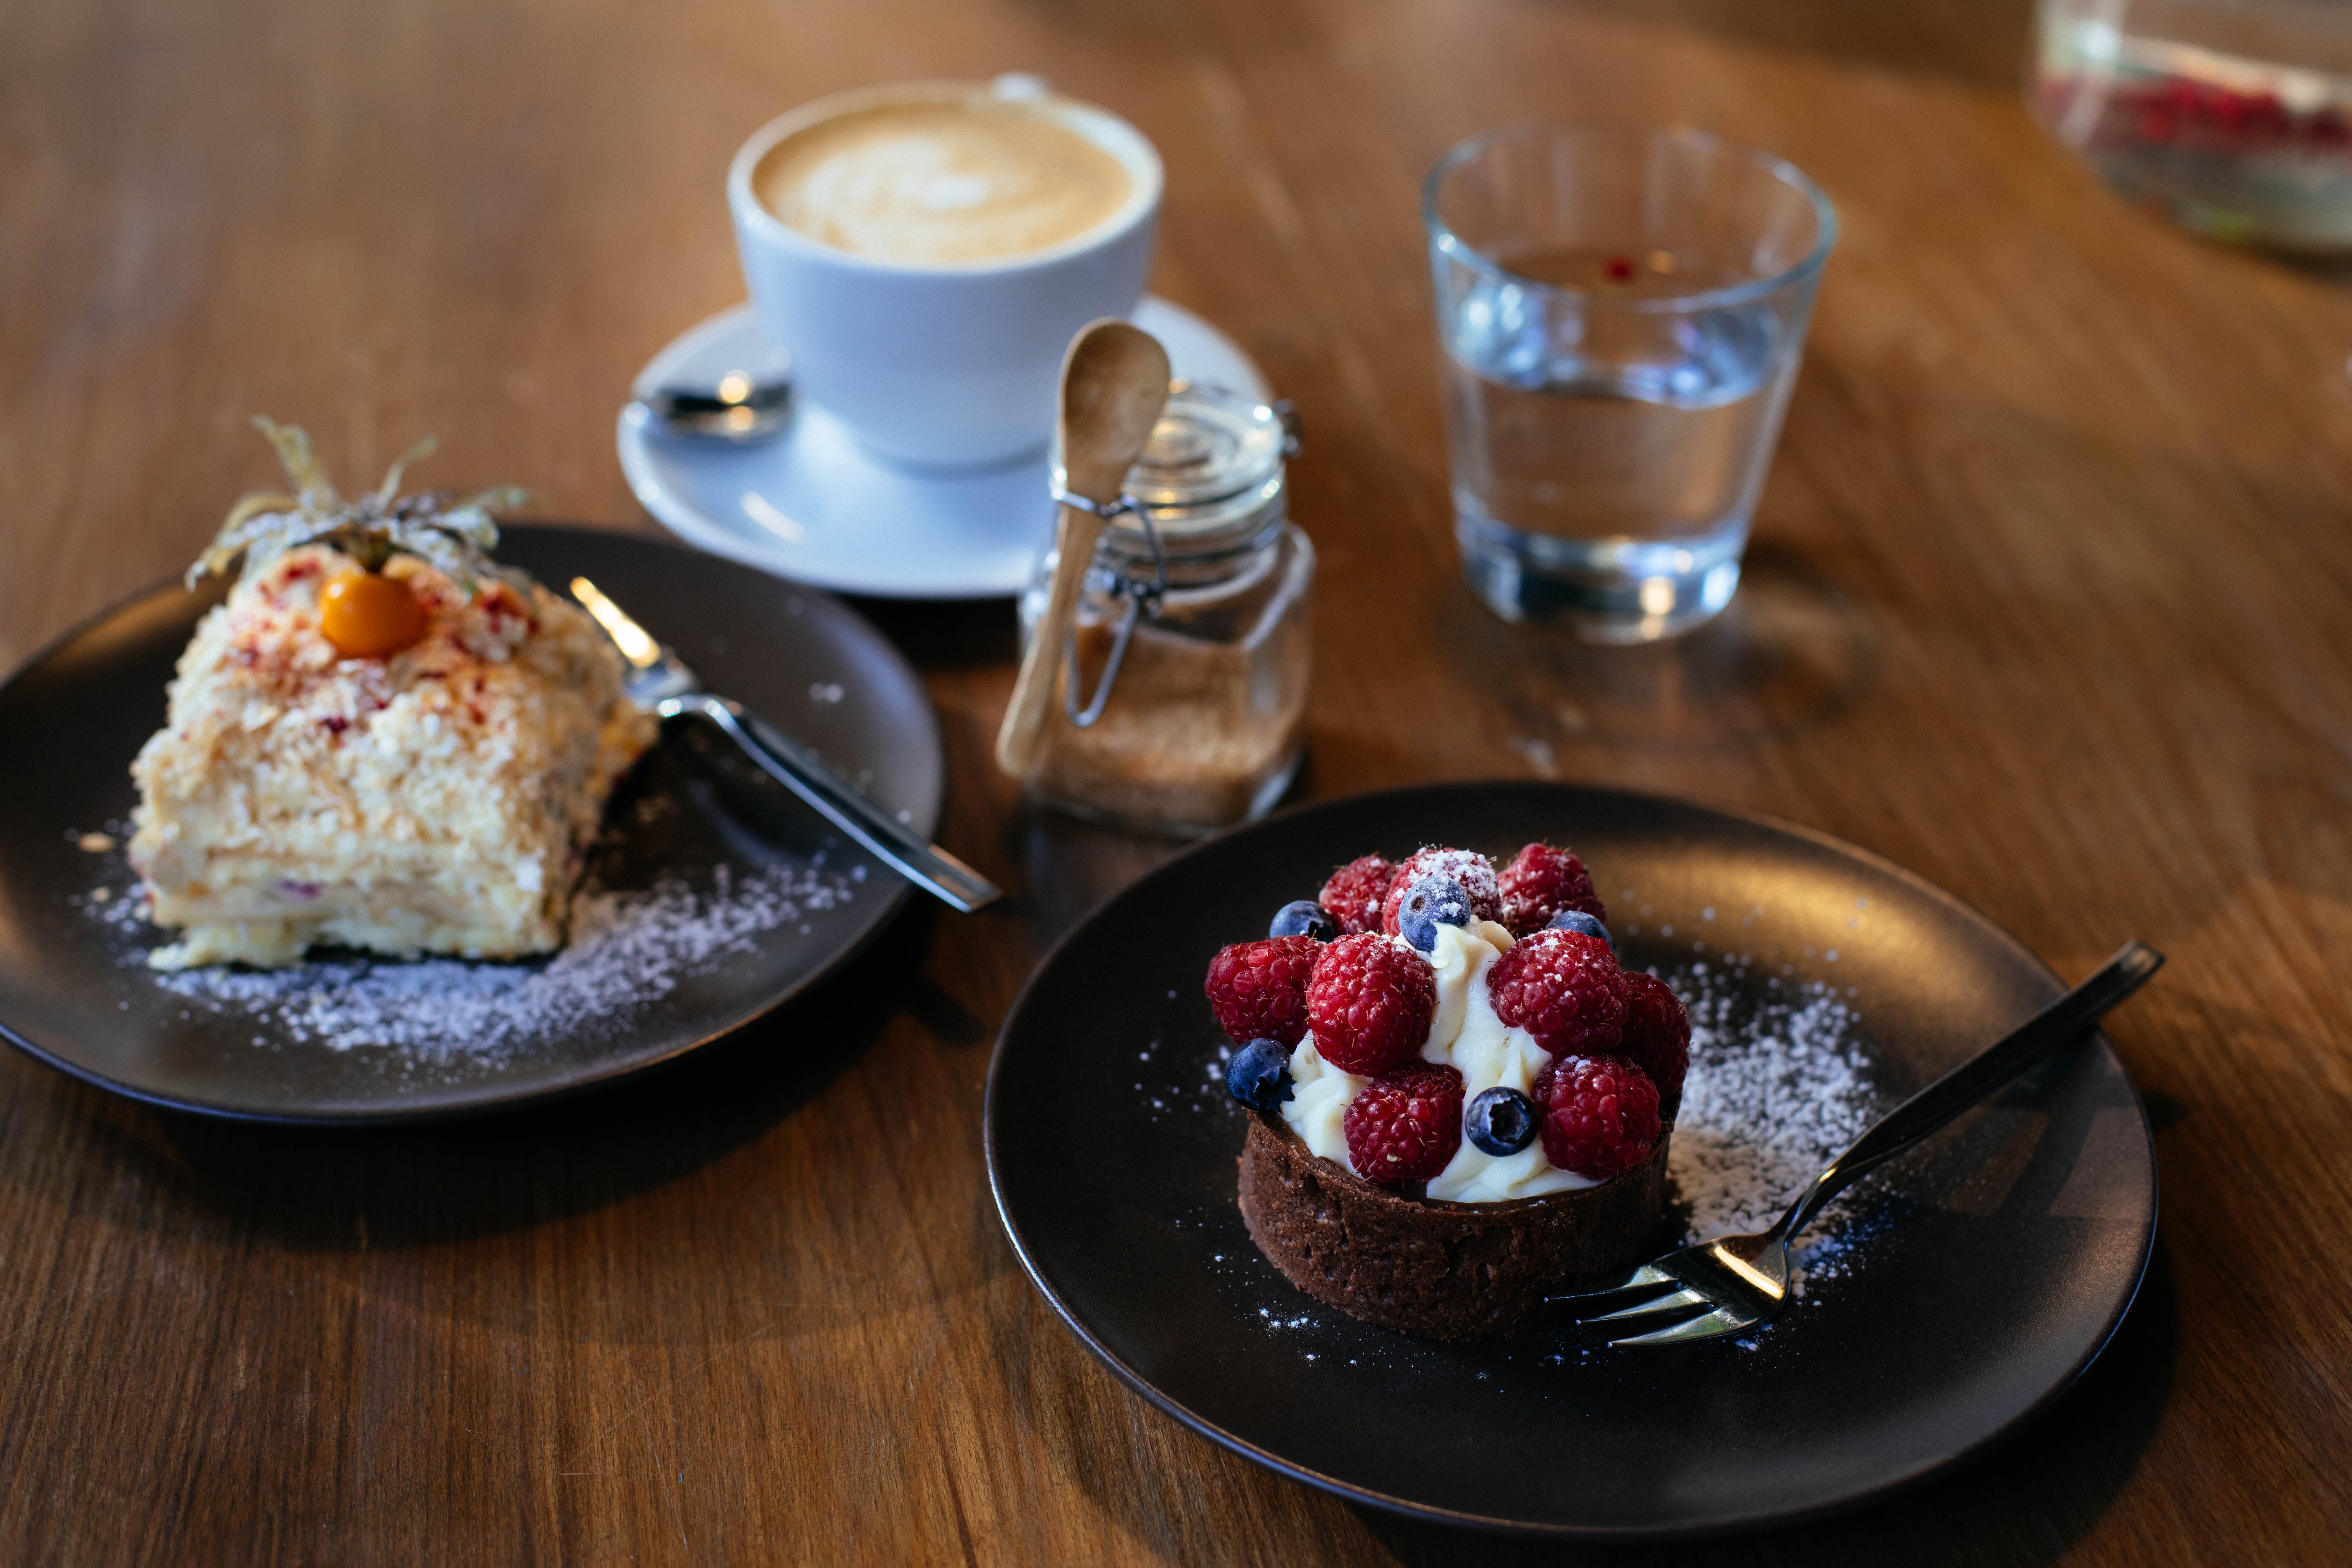
dessert, food, breakfast, brunch, sweetness, dish